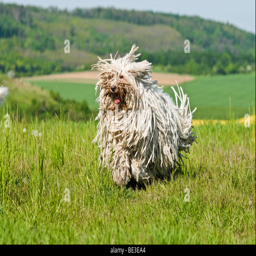
shepherd dog , running across a meadow